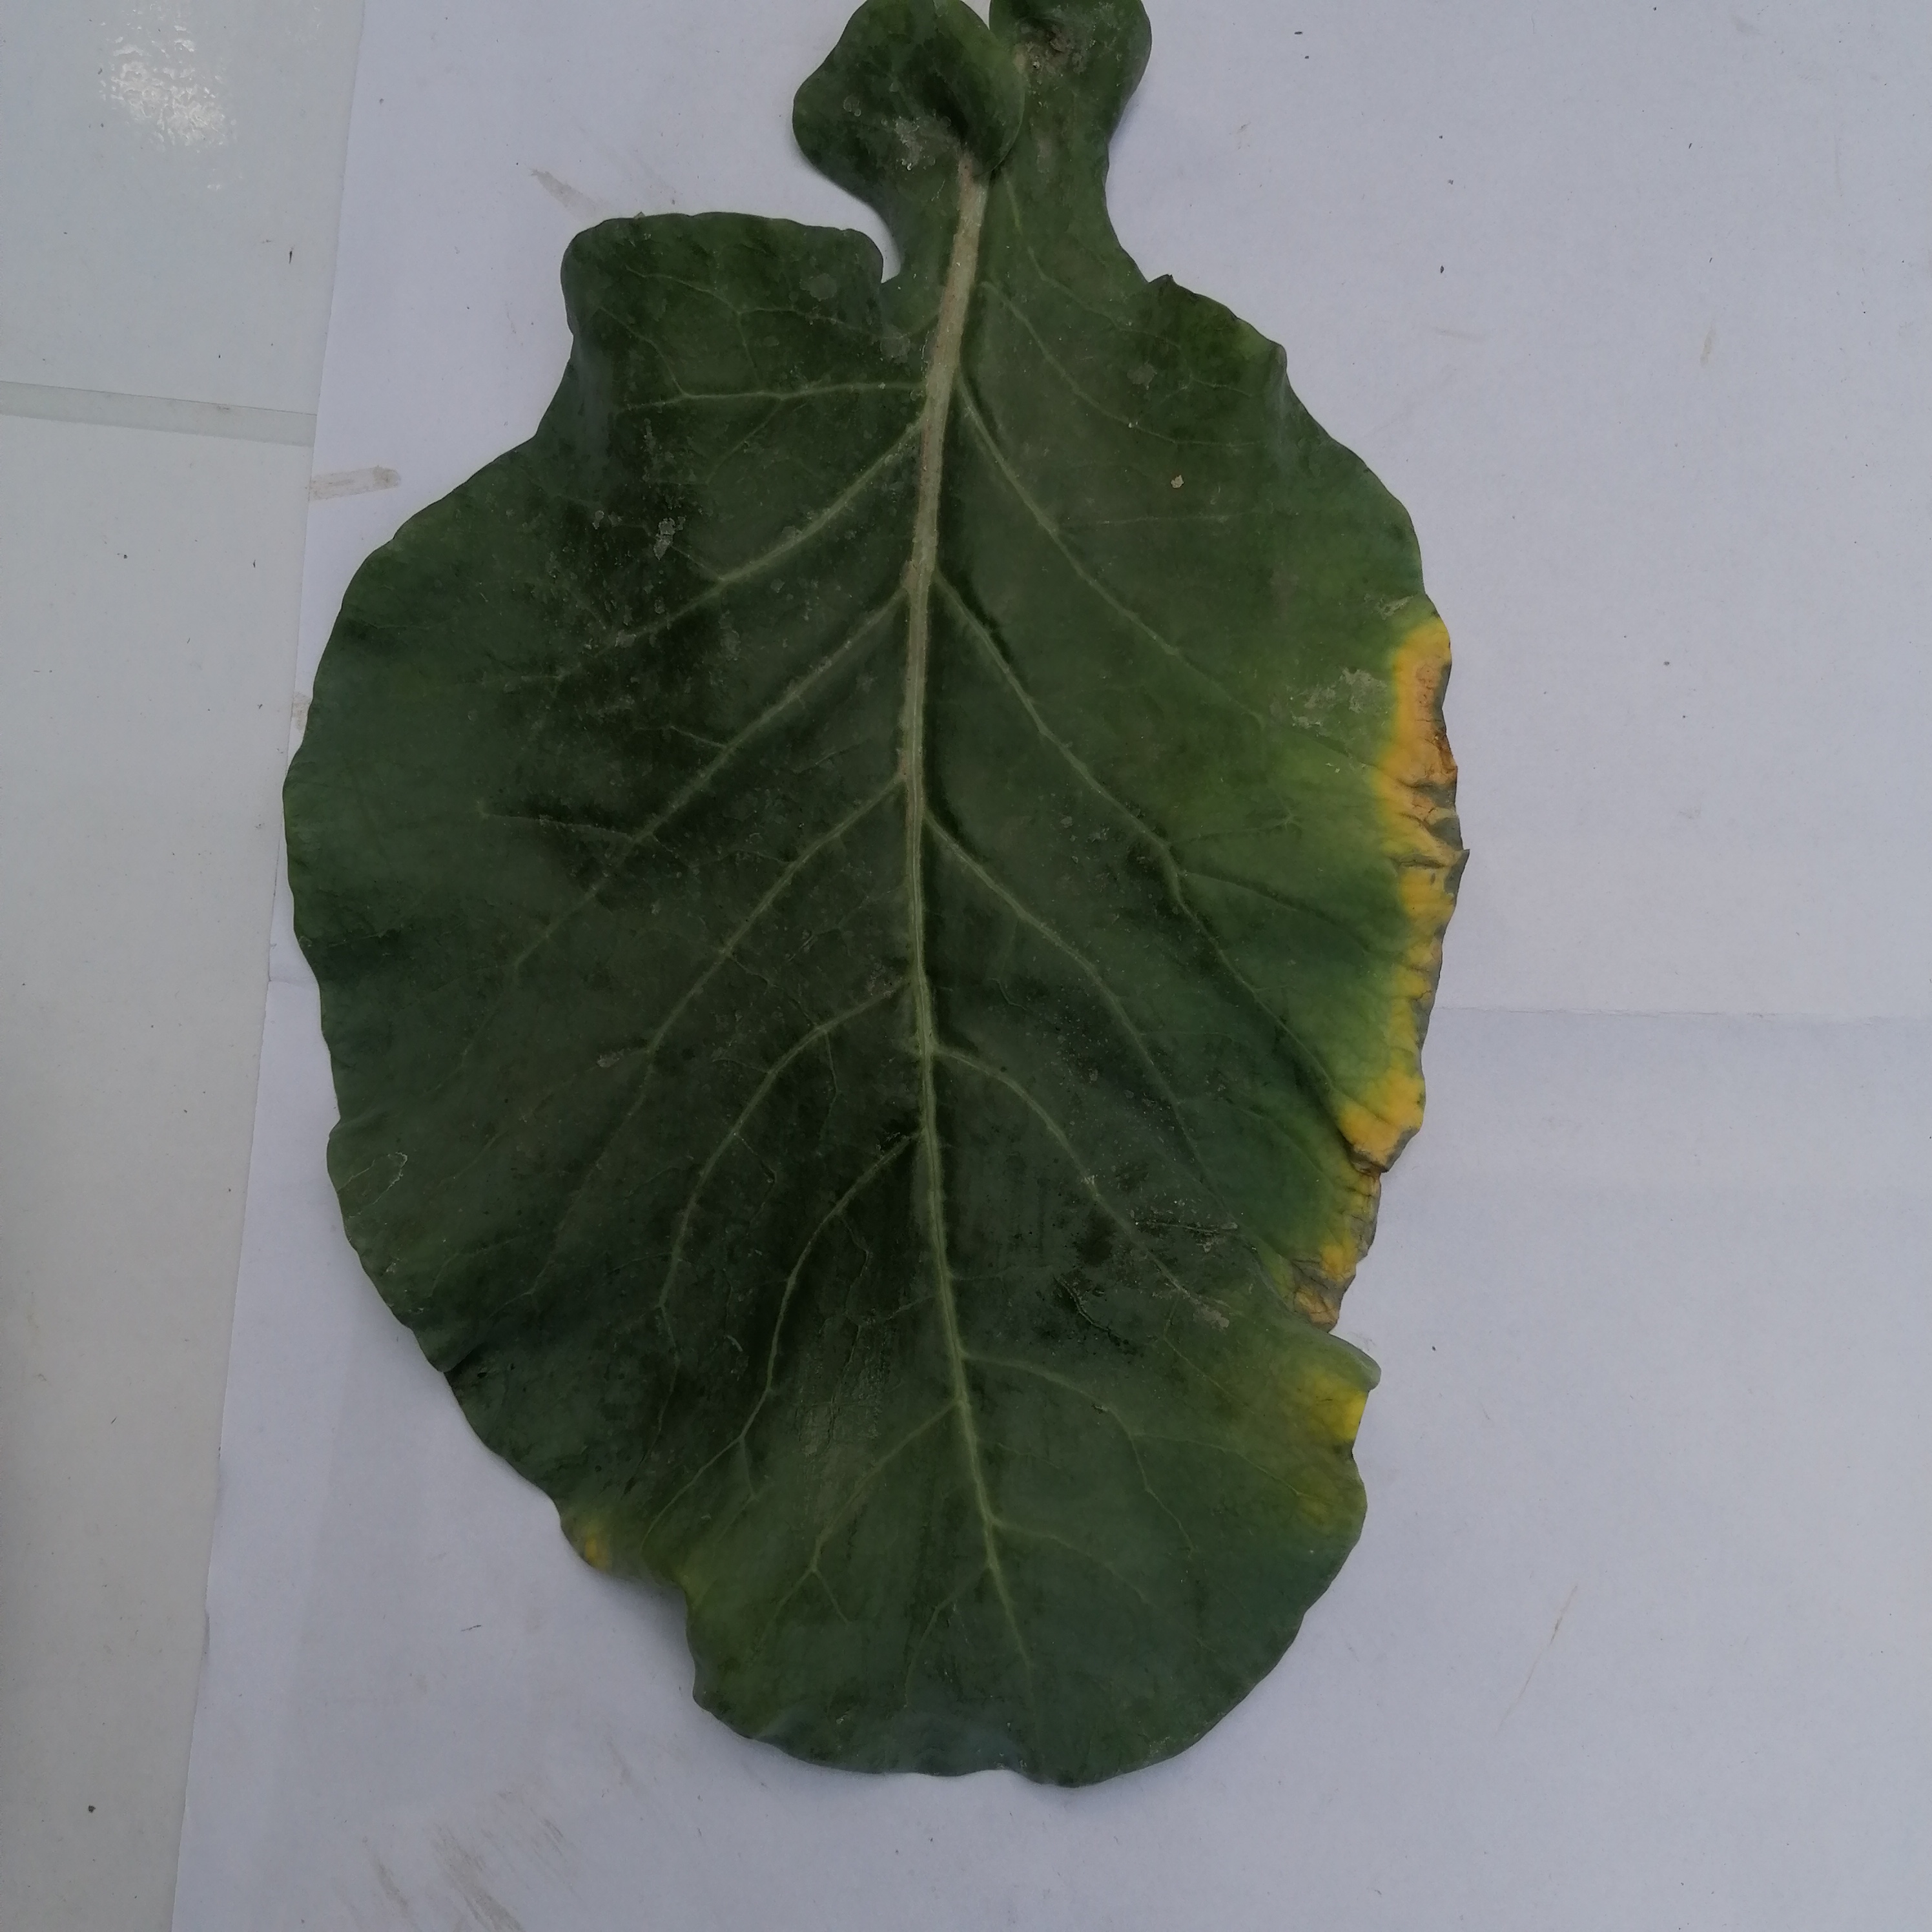
Label: Black Rot